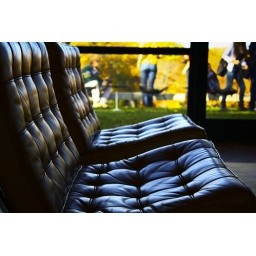
in the glass house itself